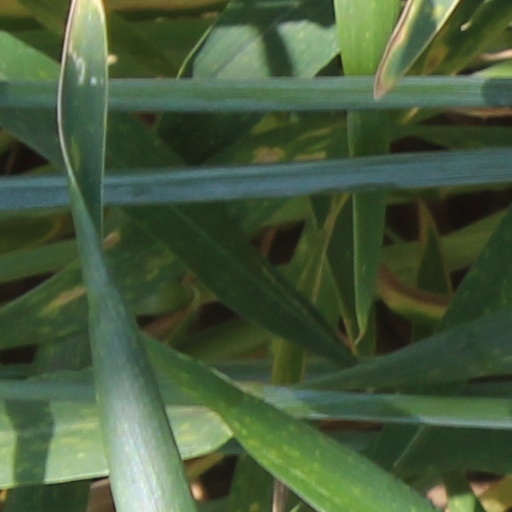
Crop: wheat